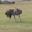
Label: bird